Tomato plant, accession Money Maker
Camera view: bottom (45 deg); turntable rotation: 150 degrees
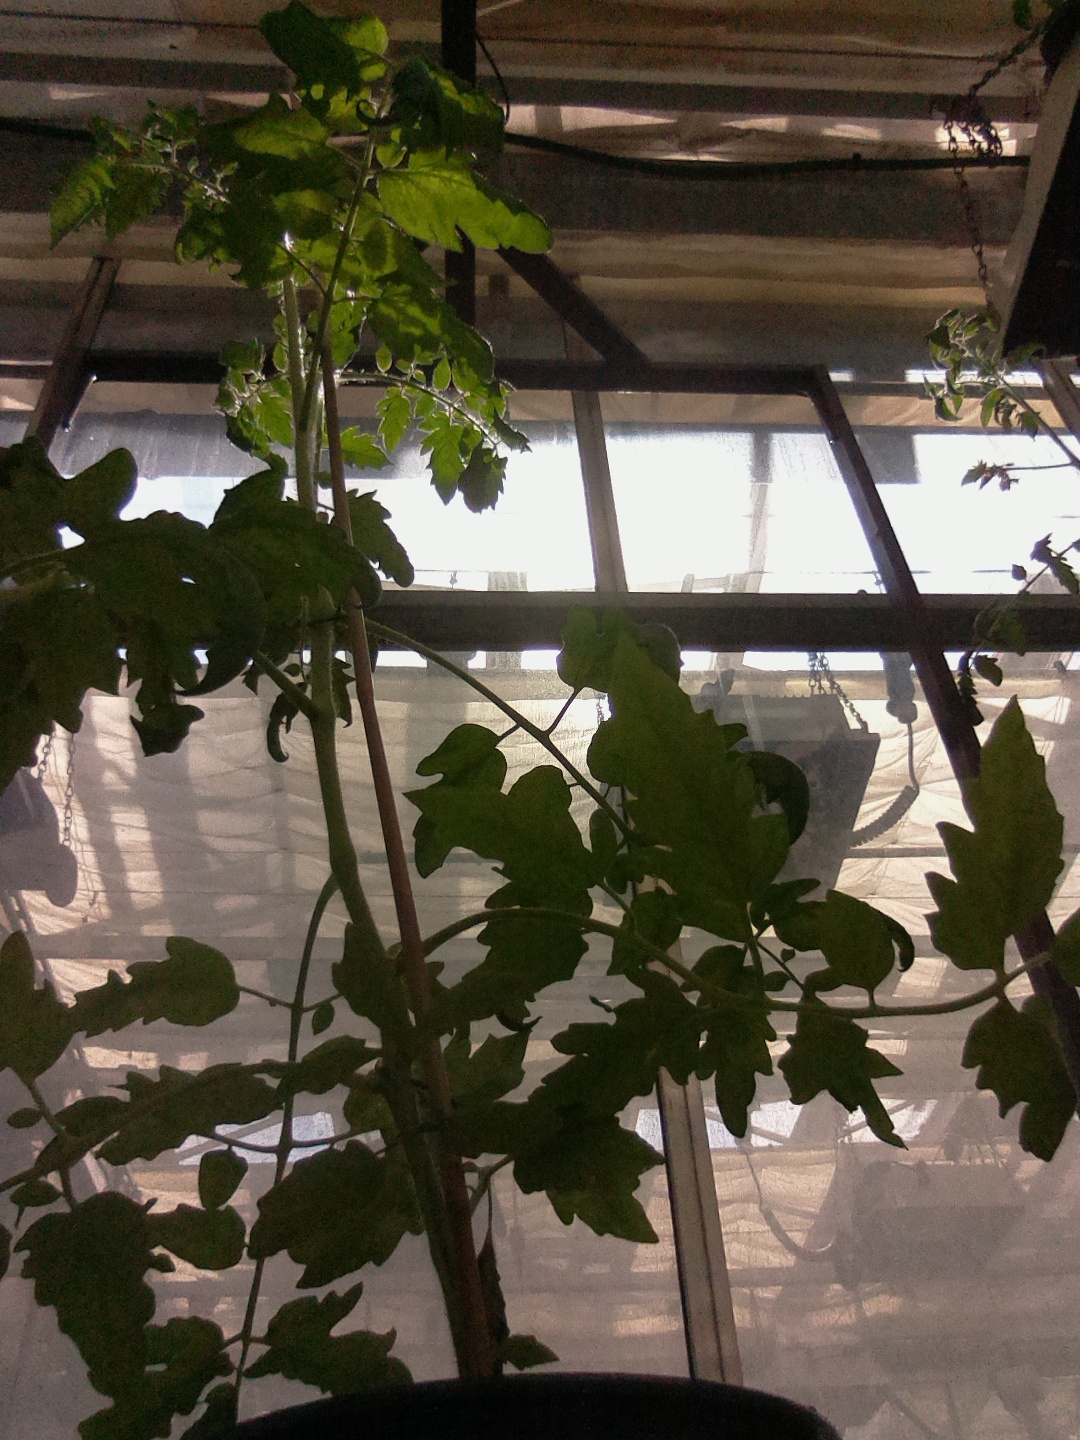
BBCH growth stage 23: 30%-40% Side shoots formed